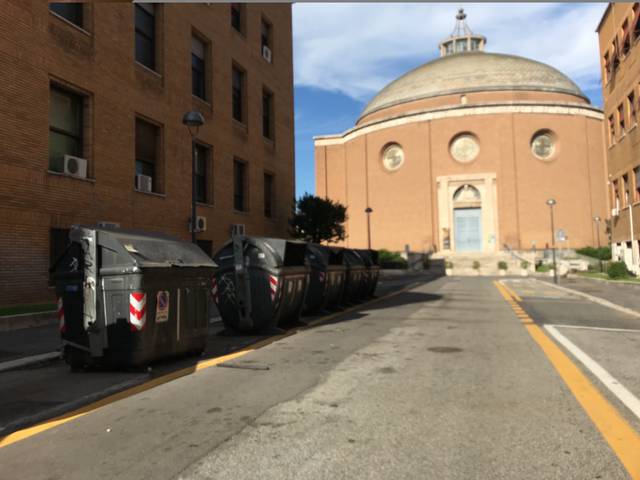
Region: Italy
Coordinates: 41.903, 12.513